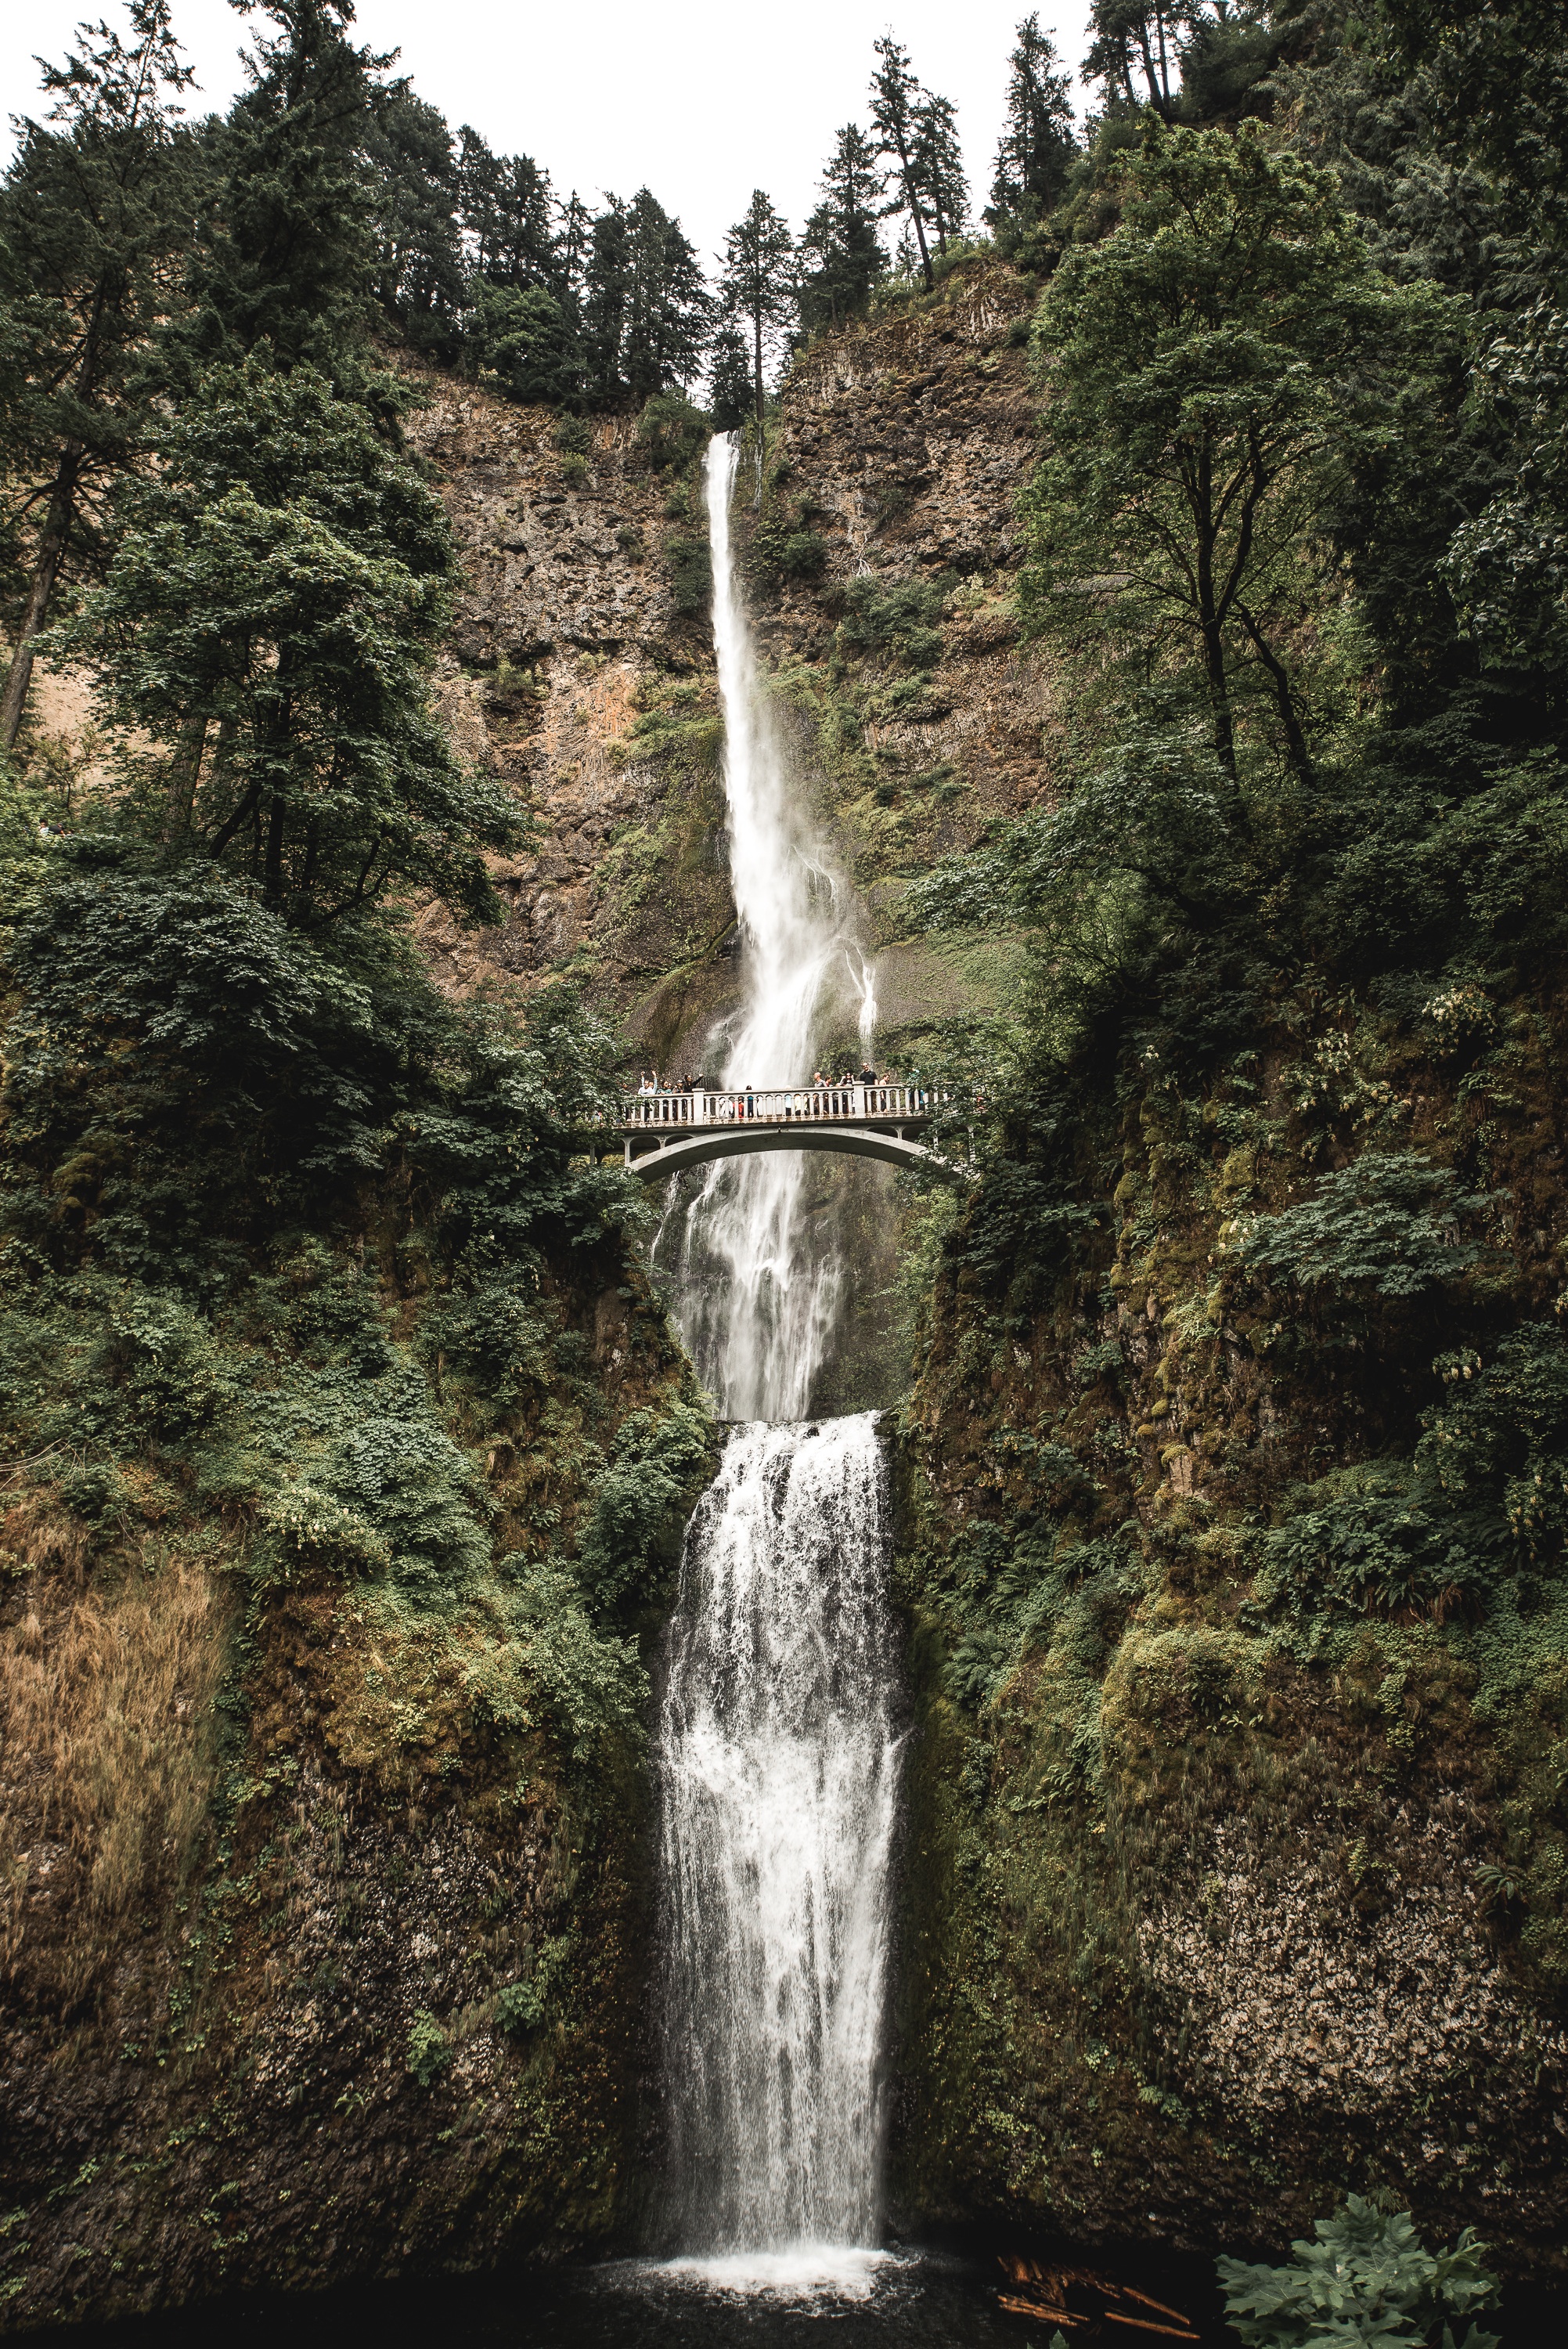
tree, water, forest, waterfall, bridge, formation, body of water, rainforest, wasserfall, water feature